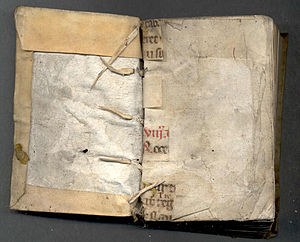
Bogbind / Galleri
En bogs bind består af de to bindsider, som omslutter bogblokken forbundet over bogryggen med snore. Permerne i håndindbundne bøger er i vore dage af pap. Bogbindet tjener dels til beskyttelse, dels til dekoration.